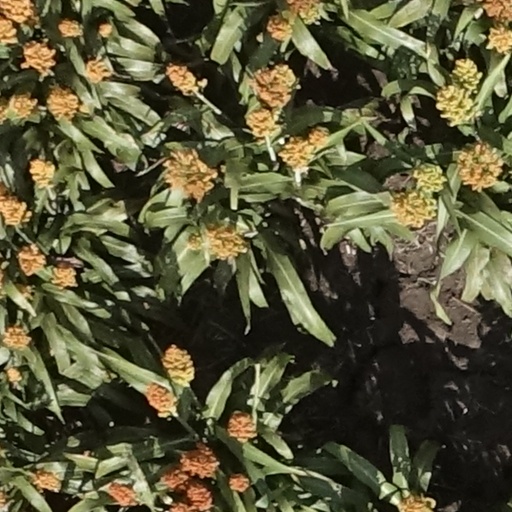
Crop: sorghum